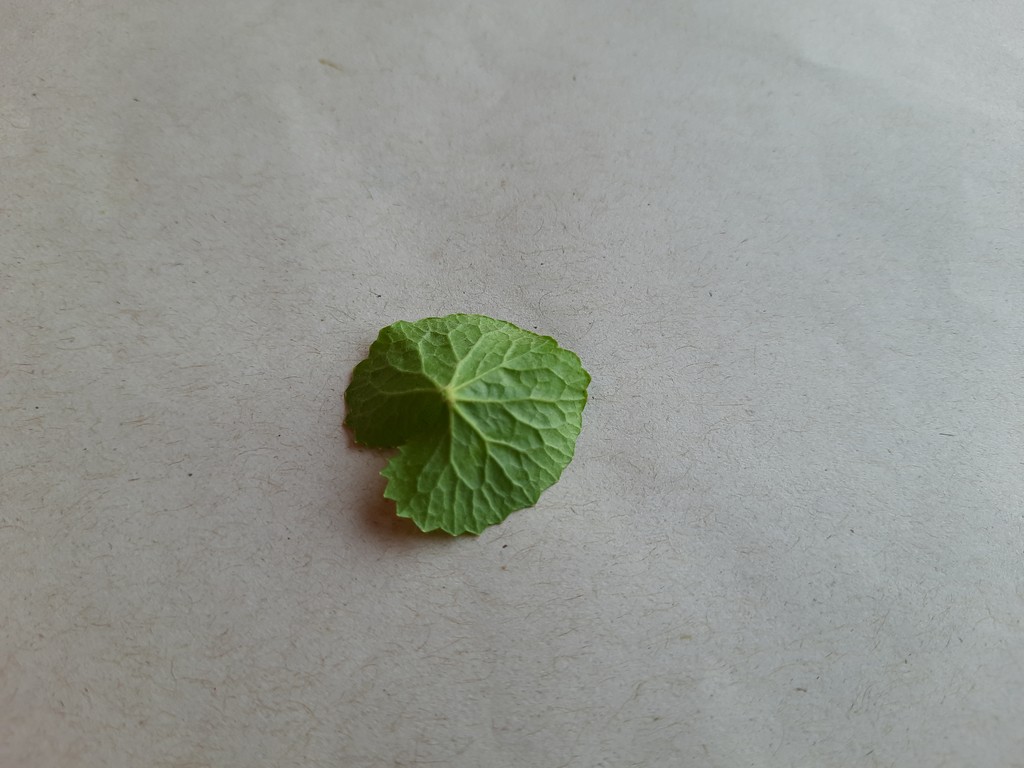
Label: Healthy